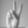
ASL letter: V